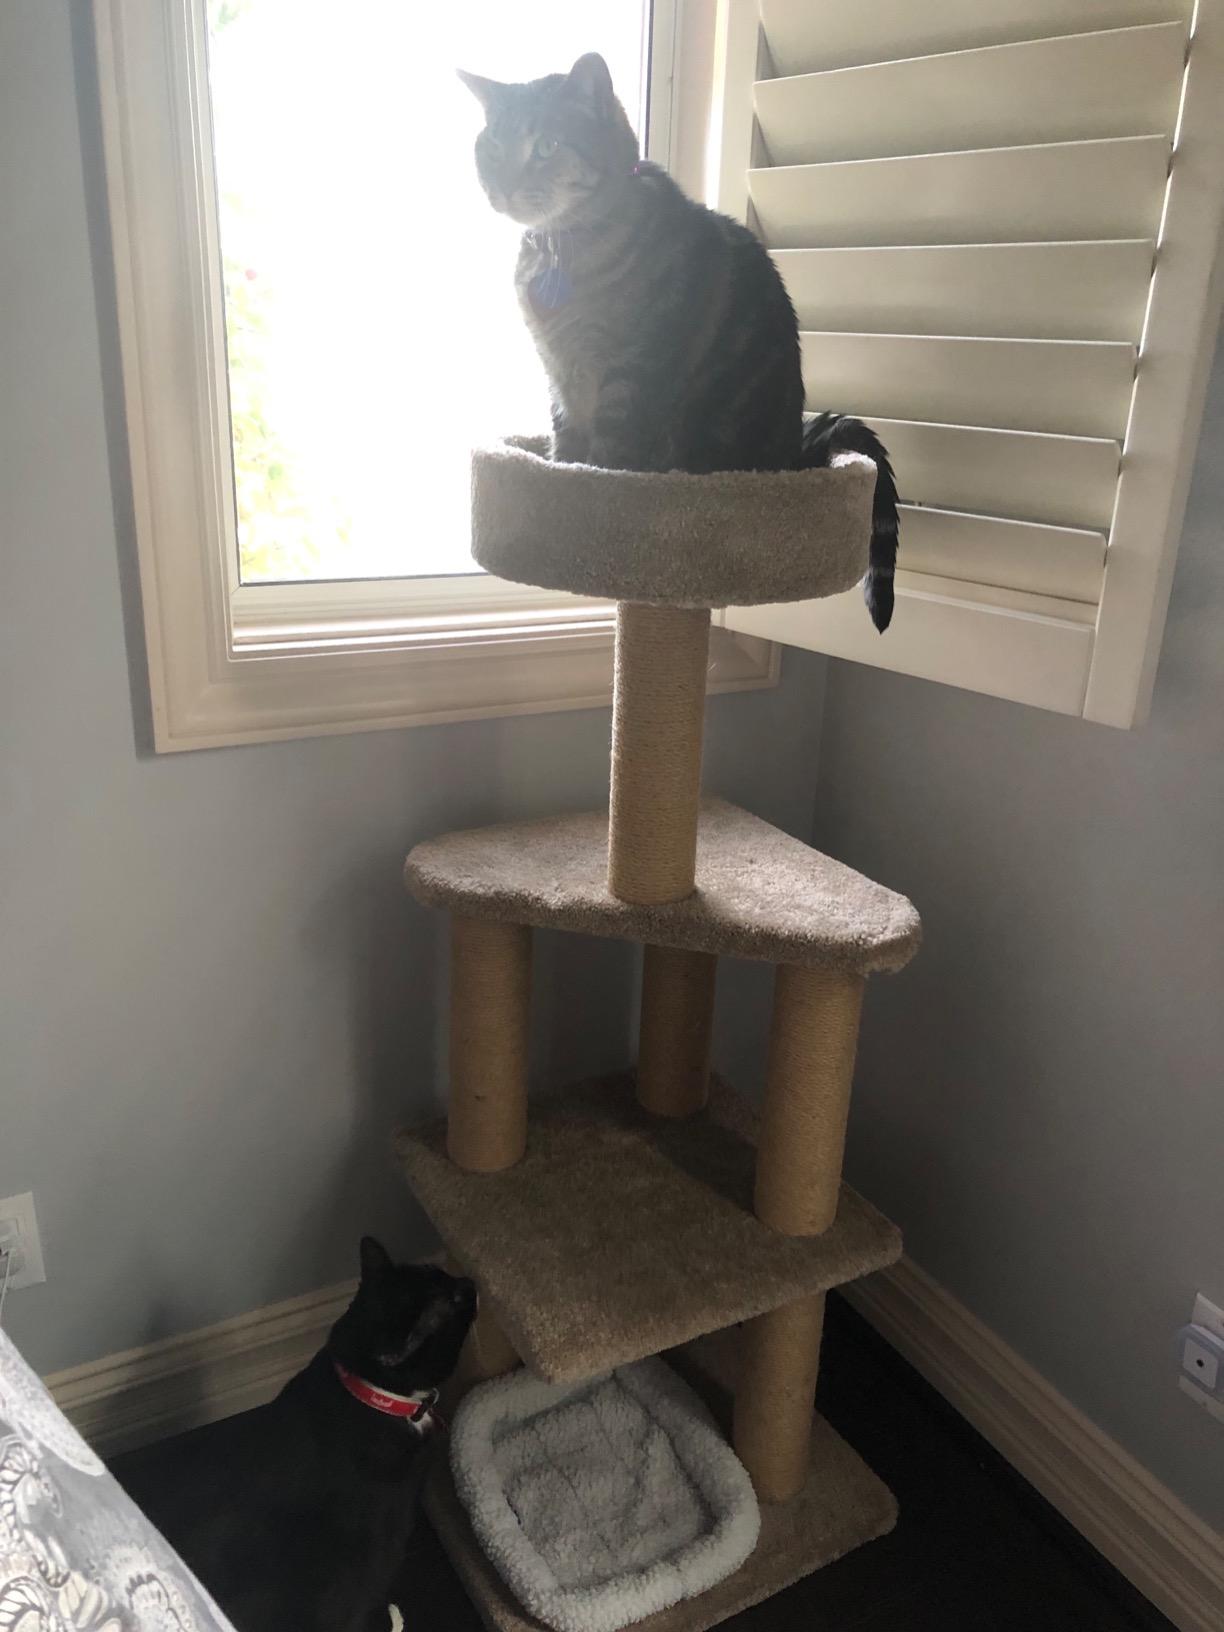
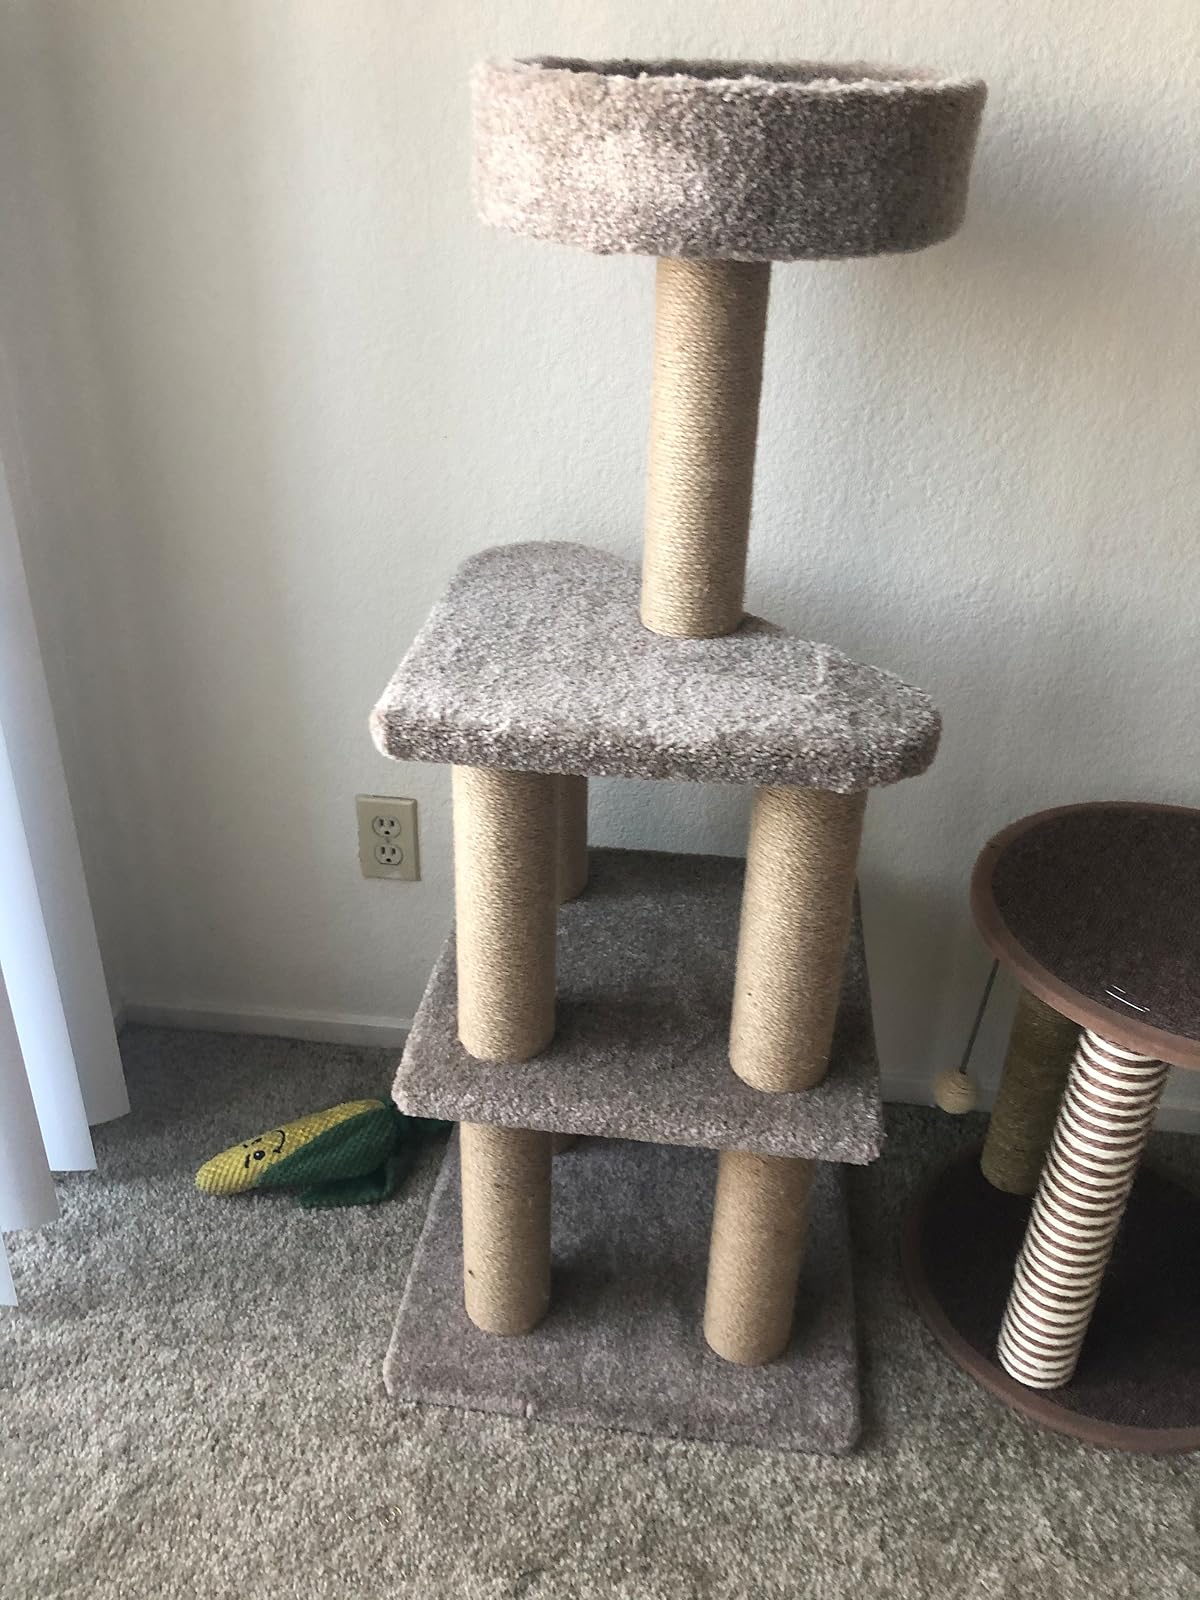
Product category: items_cat tree
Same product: yes